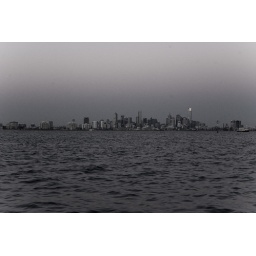
cityscape - Melbourne, Jan 2008 - unknown noise speckles in sky a sign of UFO activity